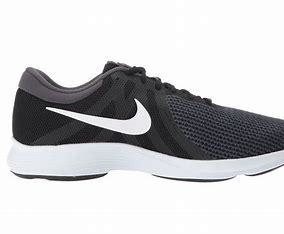
Brand: Nike
Model: Revolution 4